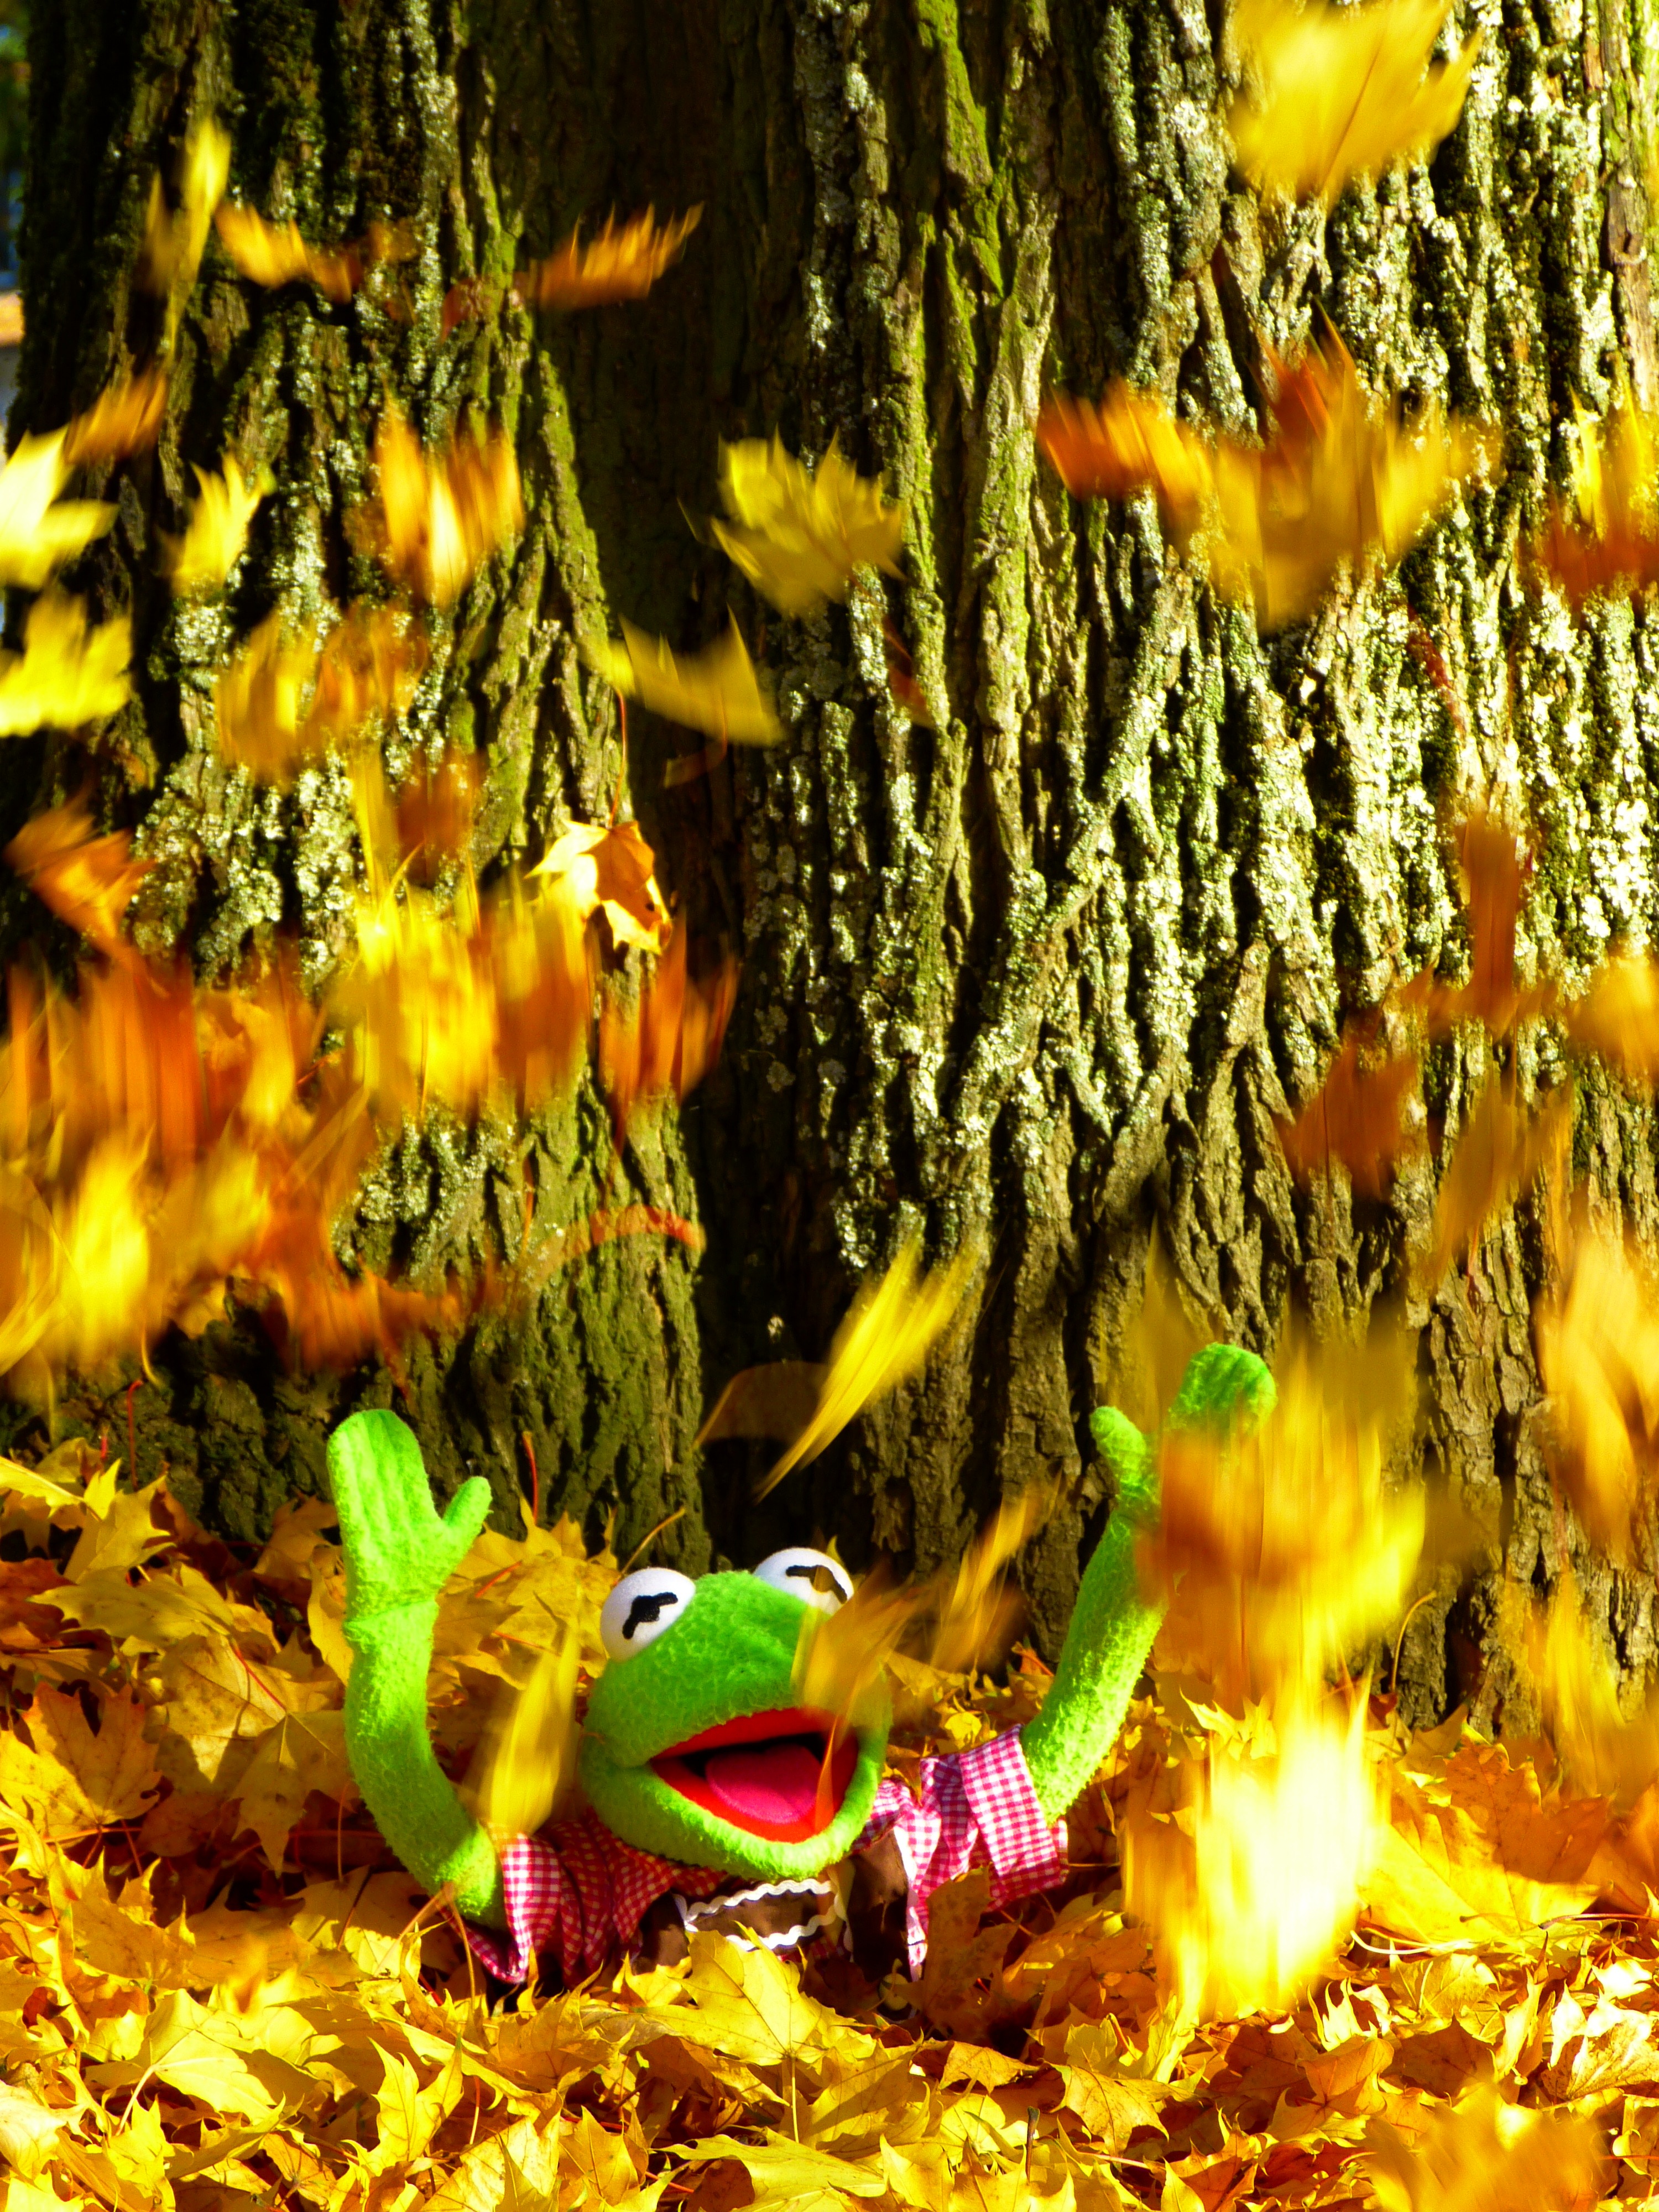
leaf, flower, jungle, autumn, frog, colorful, flora, leaves, fun, kermit, sheet rain